Noakhali riots

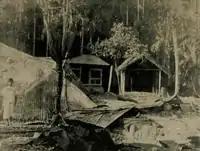

Hindus from areas near Nandigram had taken shelter in the residence of Ramanikanta Nag. Initially the police protected them, repulsing the first attacks. The attackers then resorted to indiscriminate looting in the village. On 13 October, at 12 noon, a mob of 200 to 250 Muslims armed with deadly weapons attacked the Hindus in Changirgaon. 1,500 Maunds of paddy was burnt and all the temples were destroyed. Hindu women were stripped of their "shankha" and sindur. The men were forced to perform the namaz.